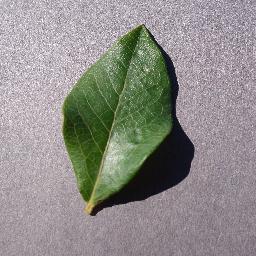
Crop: blueberry
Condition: healthy